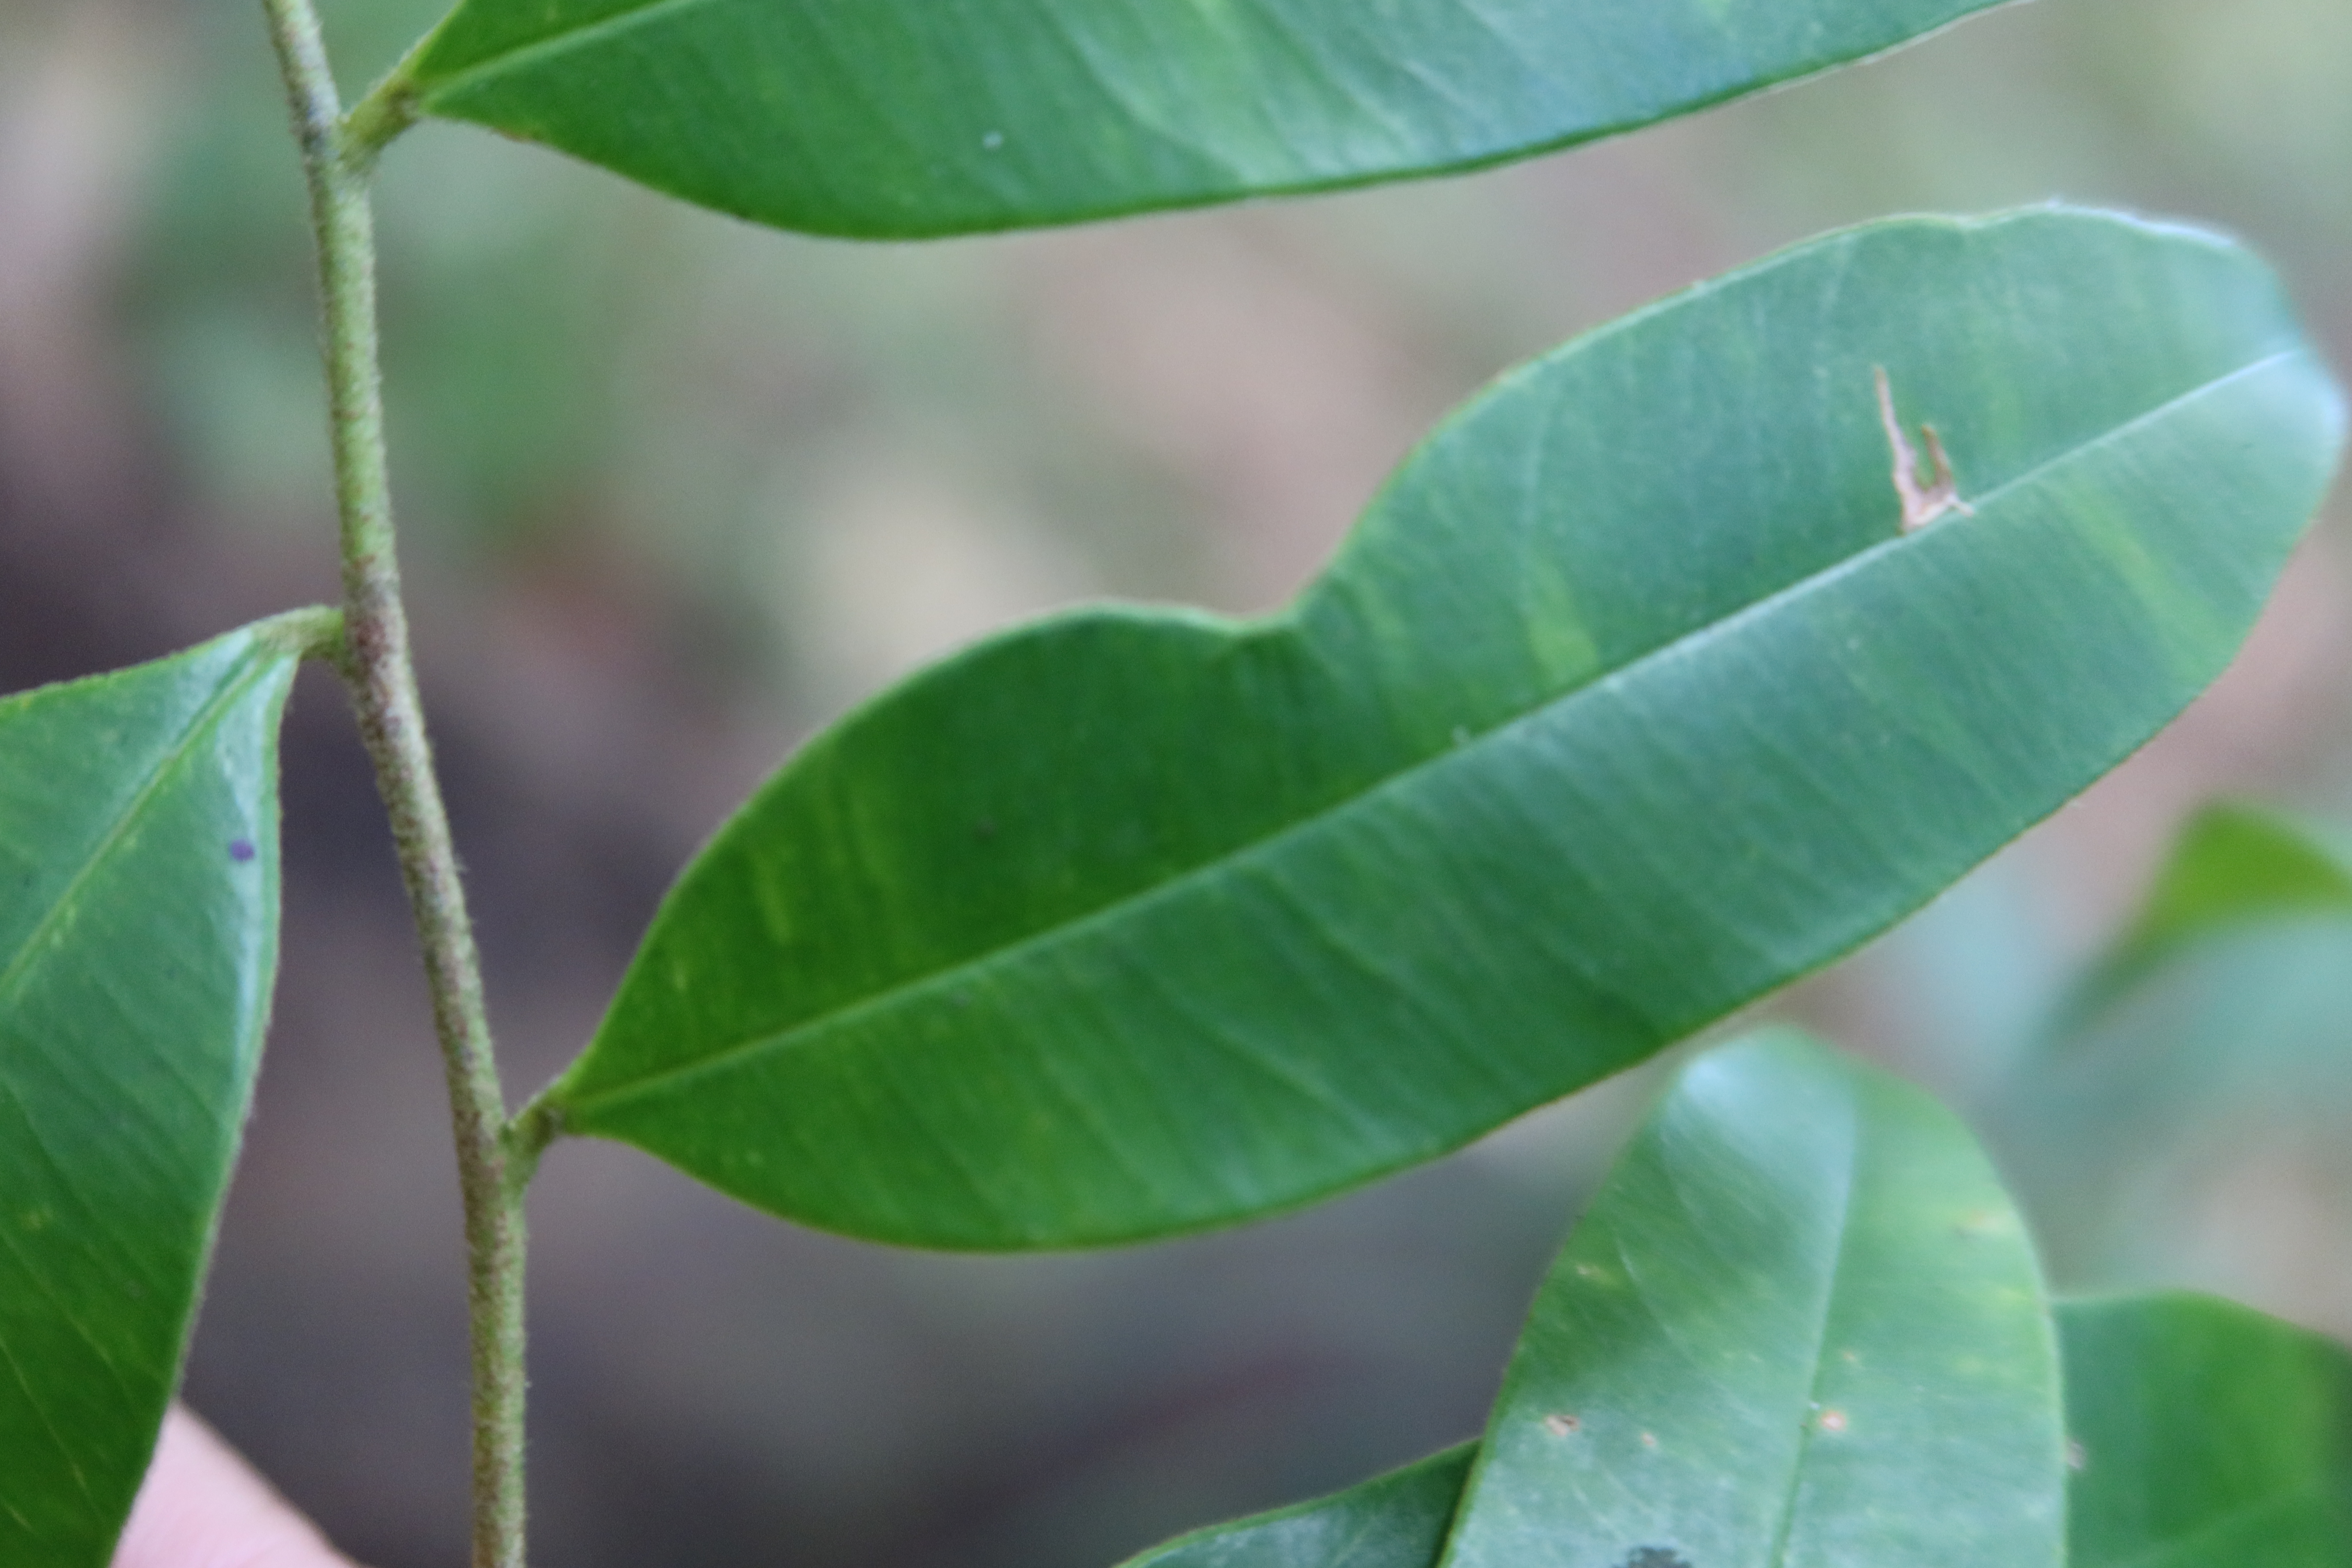
Label: Brown spots